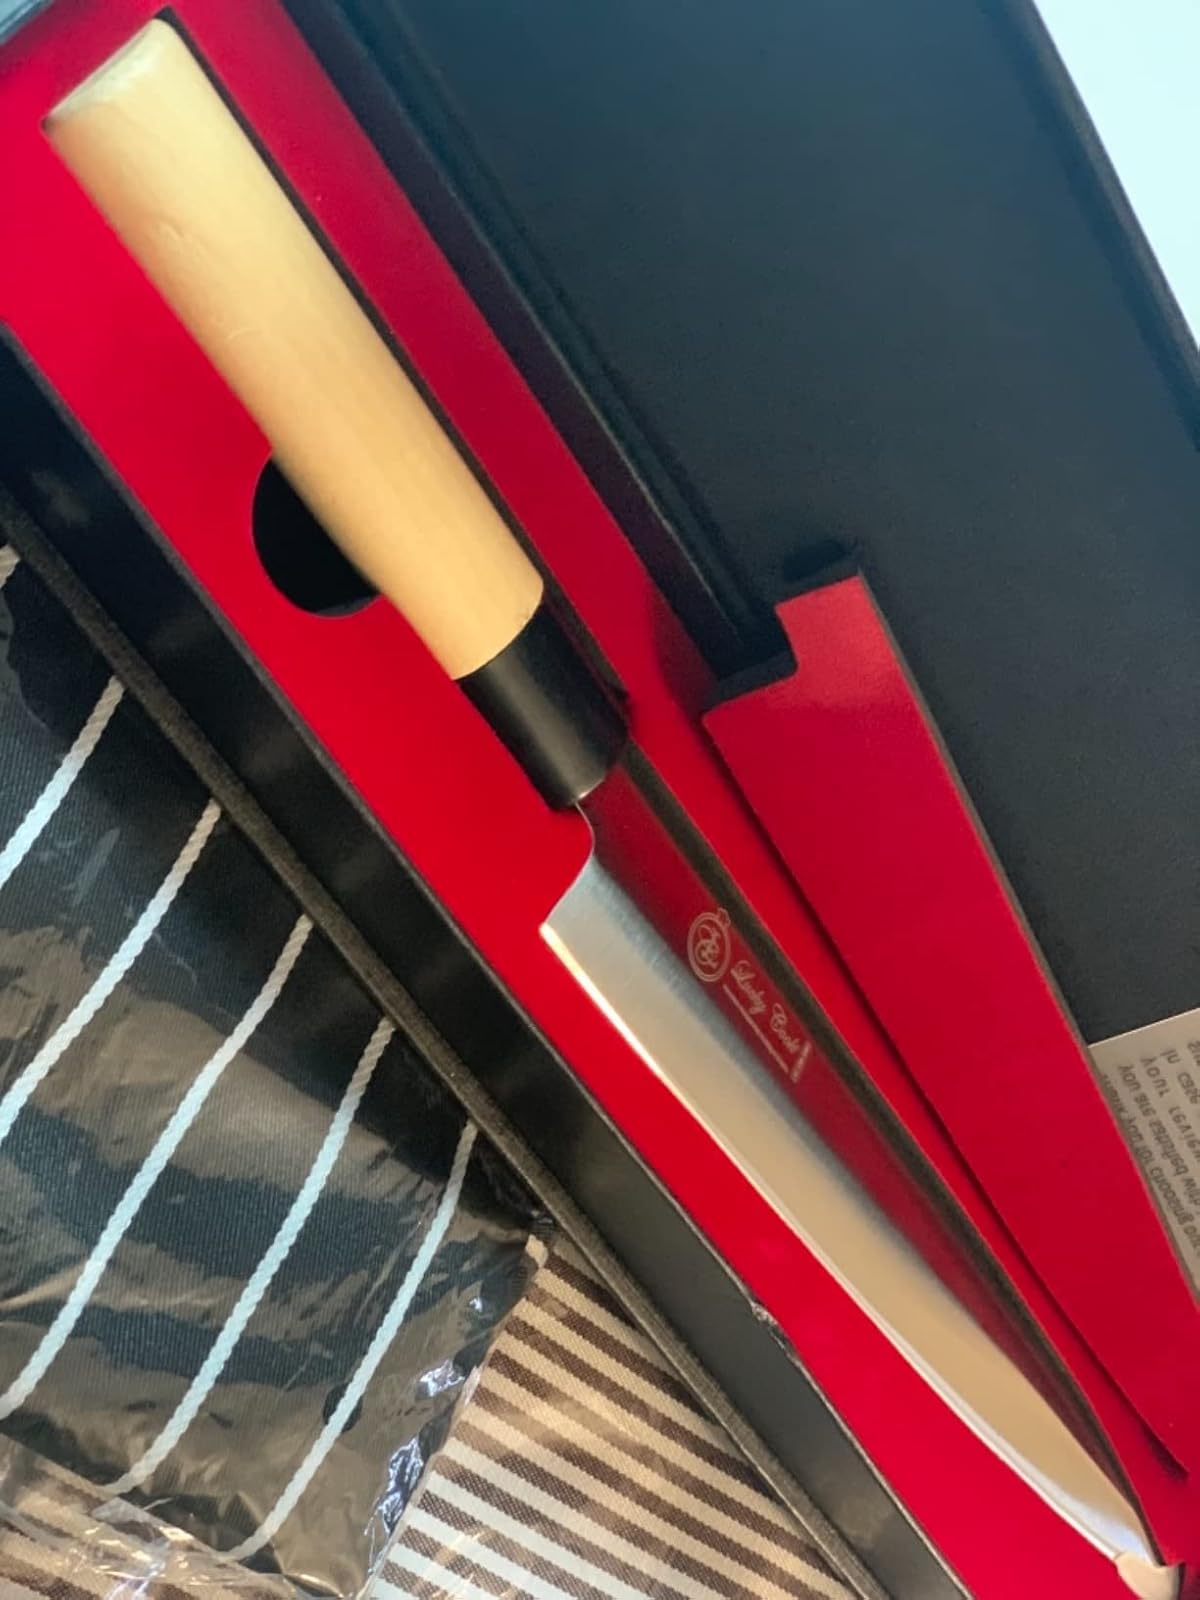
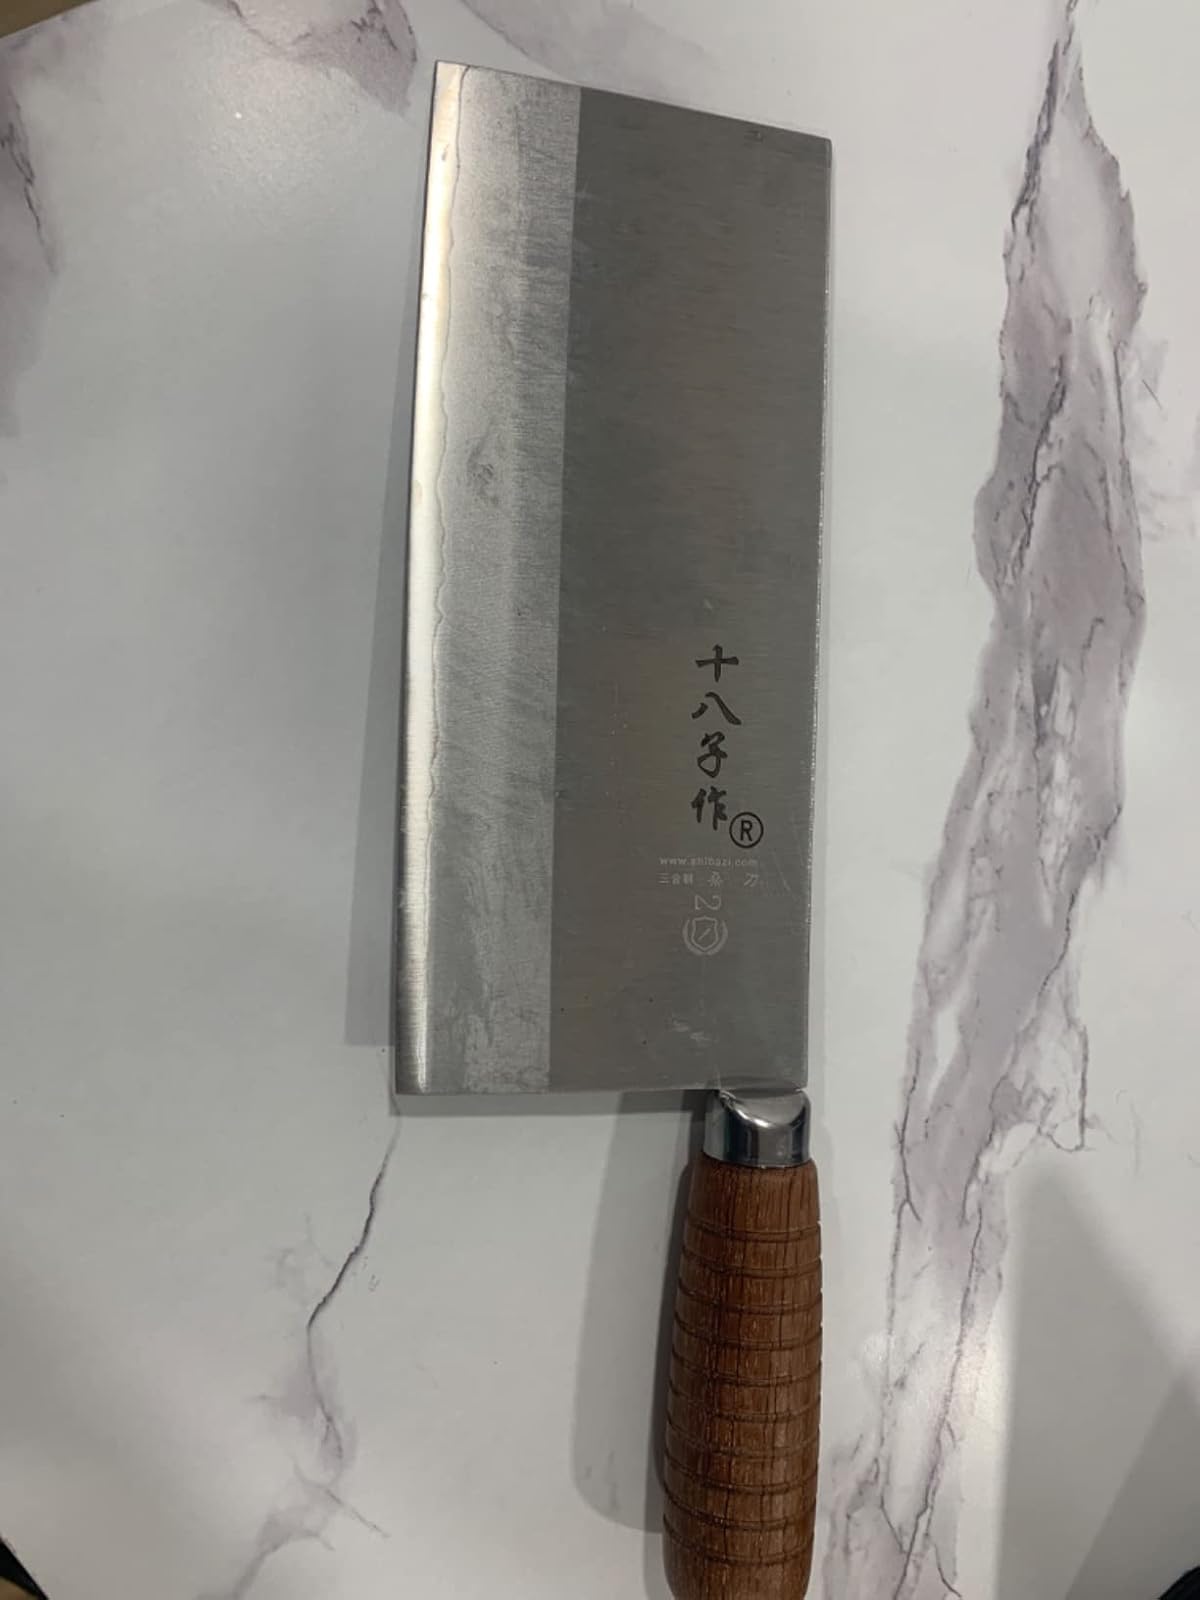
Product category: items_knife
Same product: no